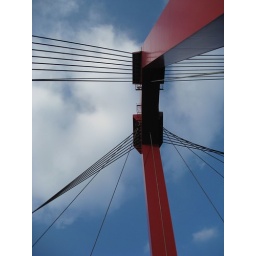
The large red bridge in Rotterdam called Willemsbrug, or Williams Bridge.